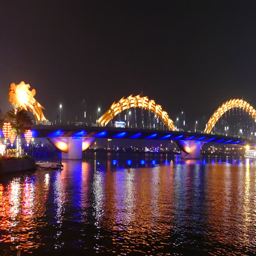
time lapse from the bridge changing colors